Video Cassette Recording

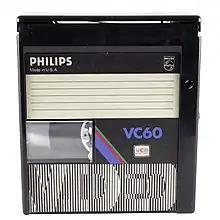
Front view of a Philips VC60 cassette.

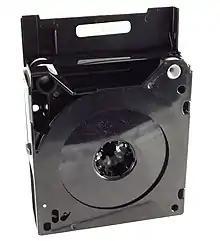
Rear view of the Philips VC60 cassette with the tape exposed

This chart provides an overview of playing times (in minutes) for the most common cassettes released for standard VCR, VCR-LP and SV.